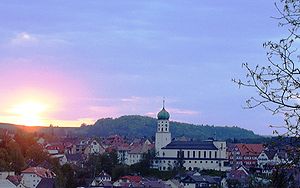
Stockach / Geografi / Trafik
Stockach set fra Nellenburgs skråninger
Stockach er en by i Landkreis Konstanz i den sydlige del af den tyske delstat Baden-Württemberg og er et center for de omgivende kommuner.